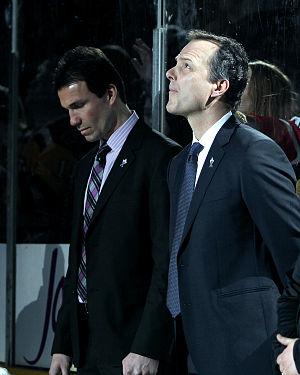
Jon Cooper est un entraîneur professionnel de hockey sur glace américano-canadien.